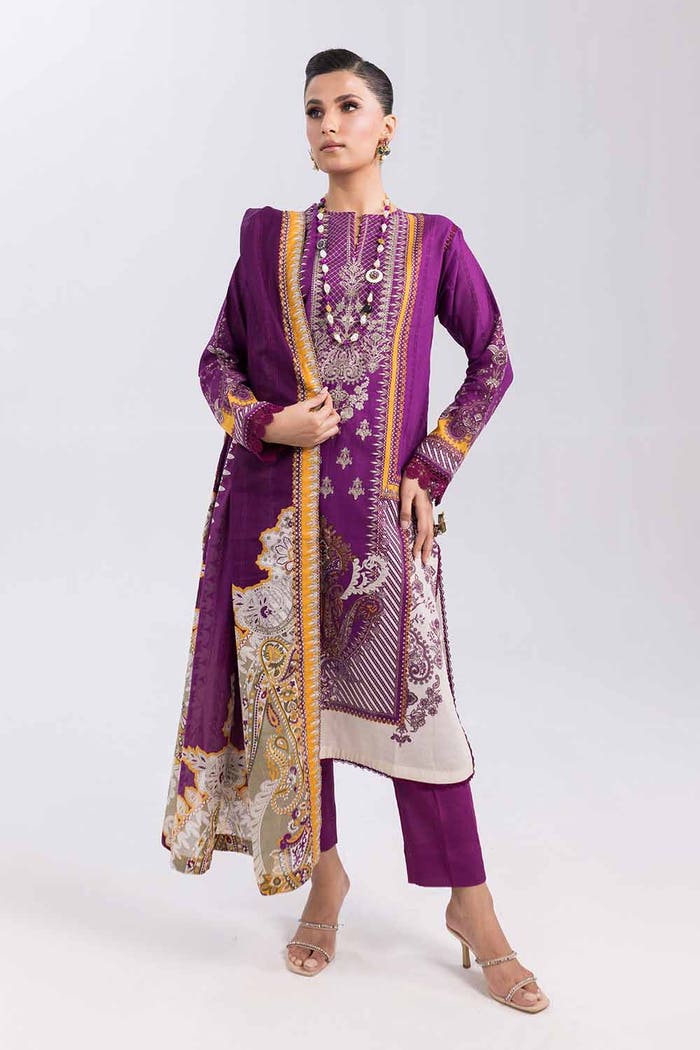
purple multi embroidered salwar suit